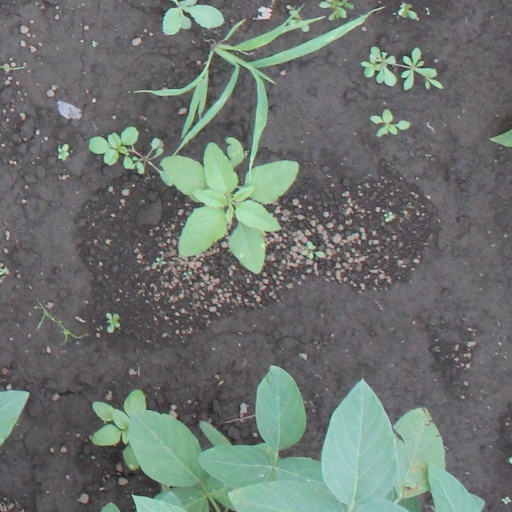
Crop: soybean